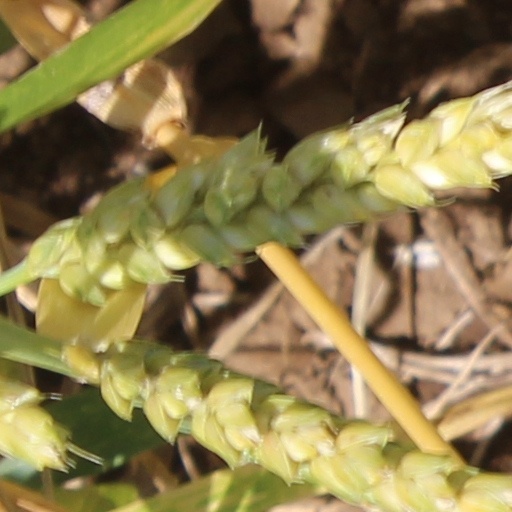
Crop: wheat